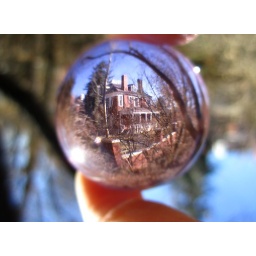
fancy house in a crystal ball